Château de Pruines

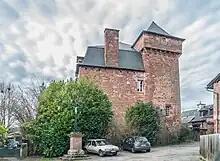
Castle of Pruines, 2018

The Château de Pruines is a castle in the French "commune" of Pruines in the Aveyron "département".